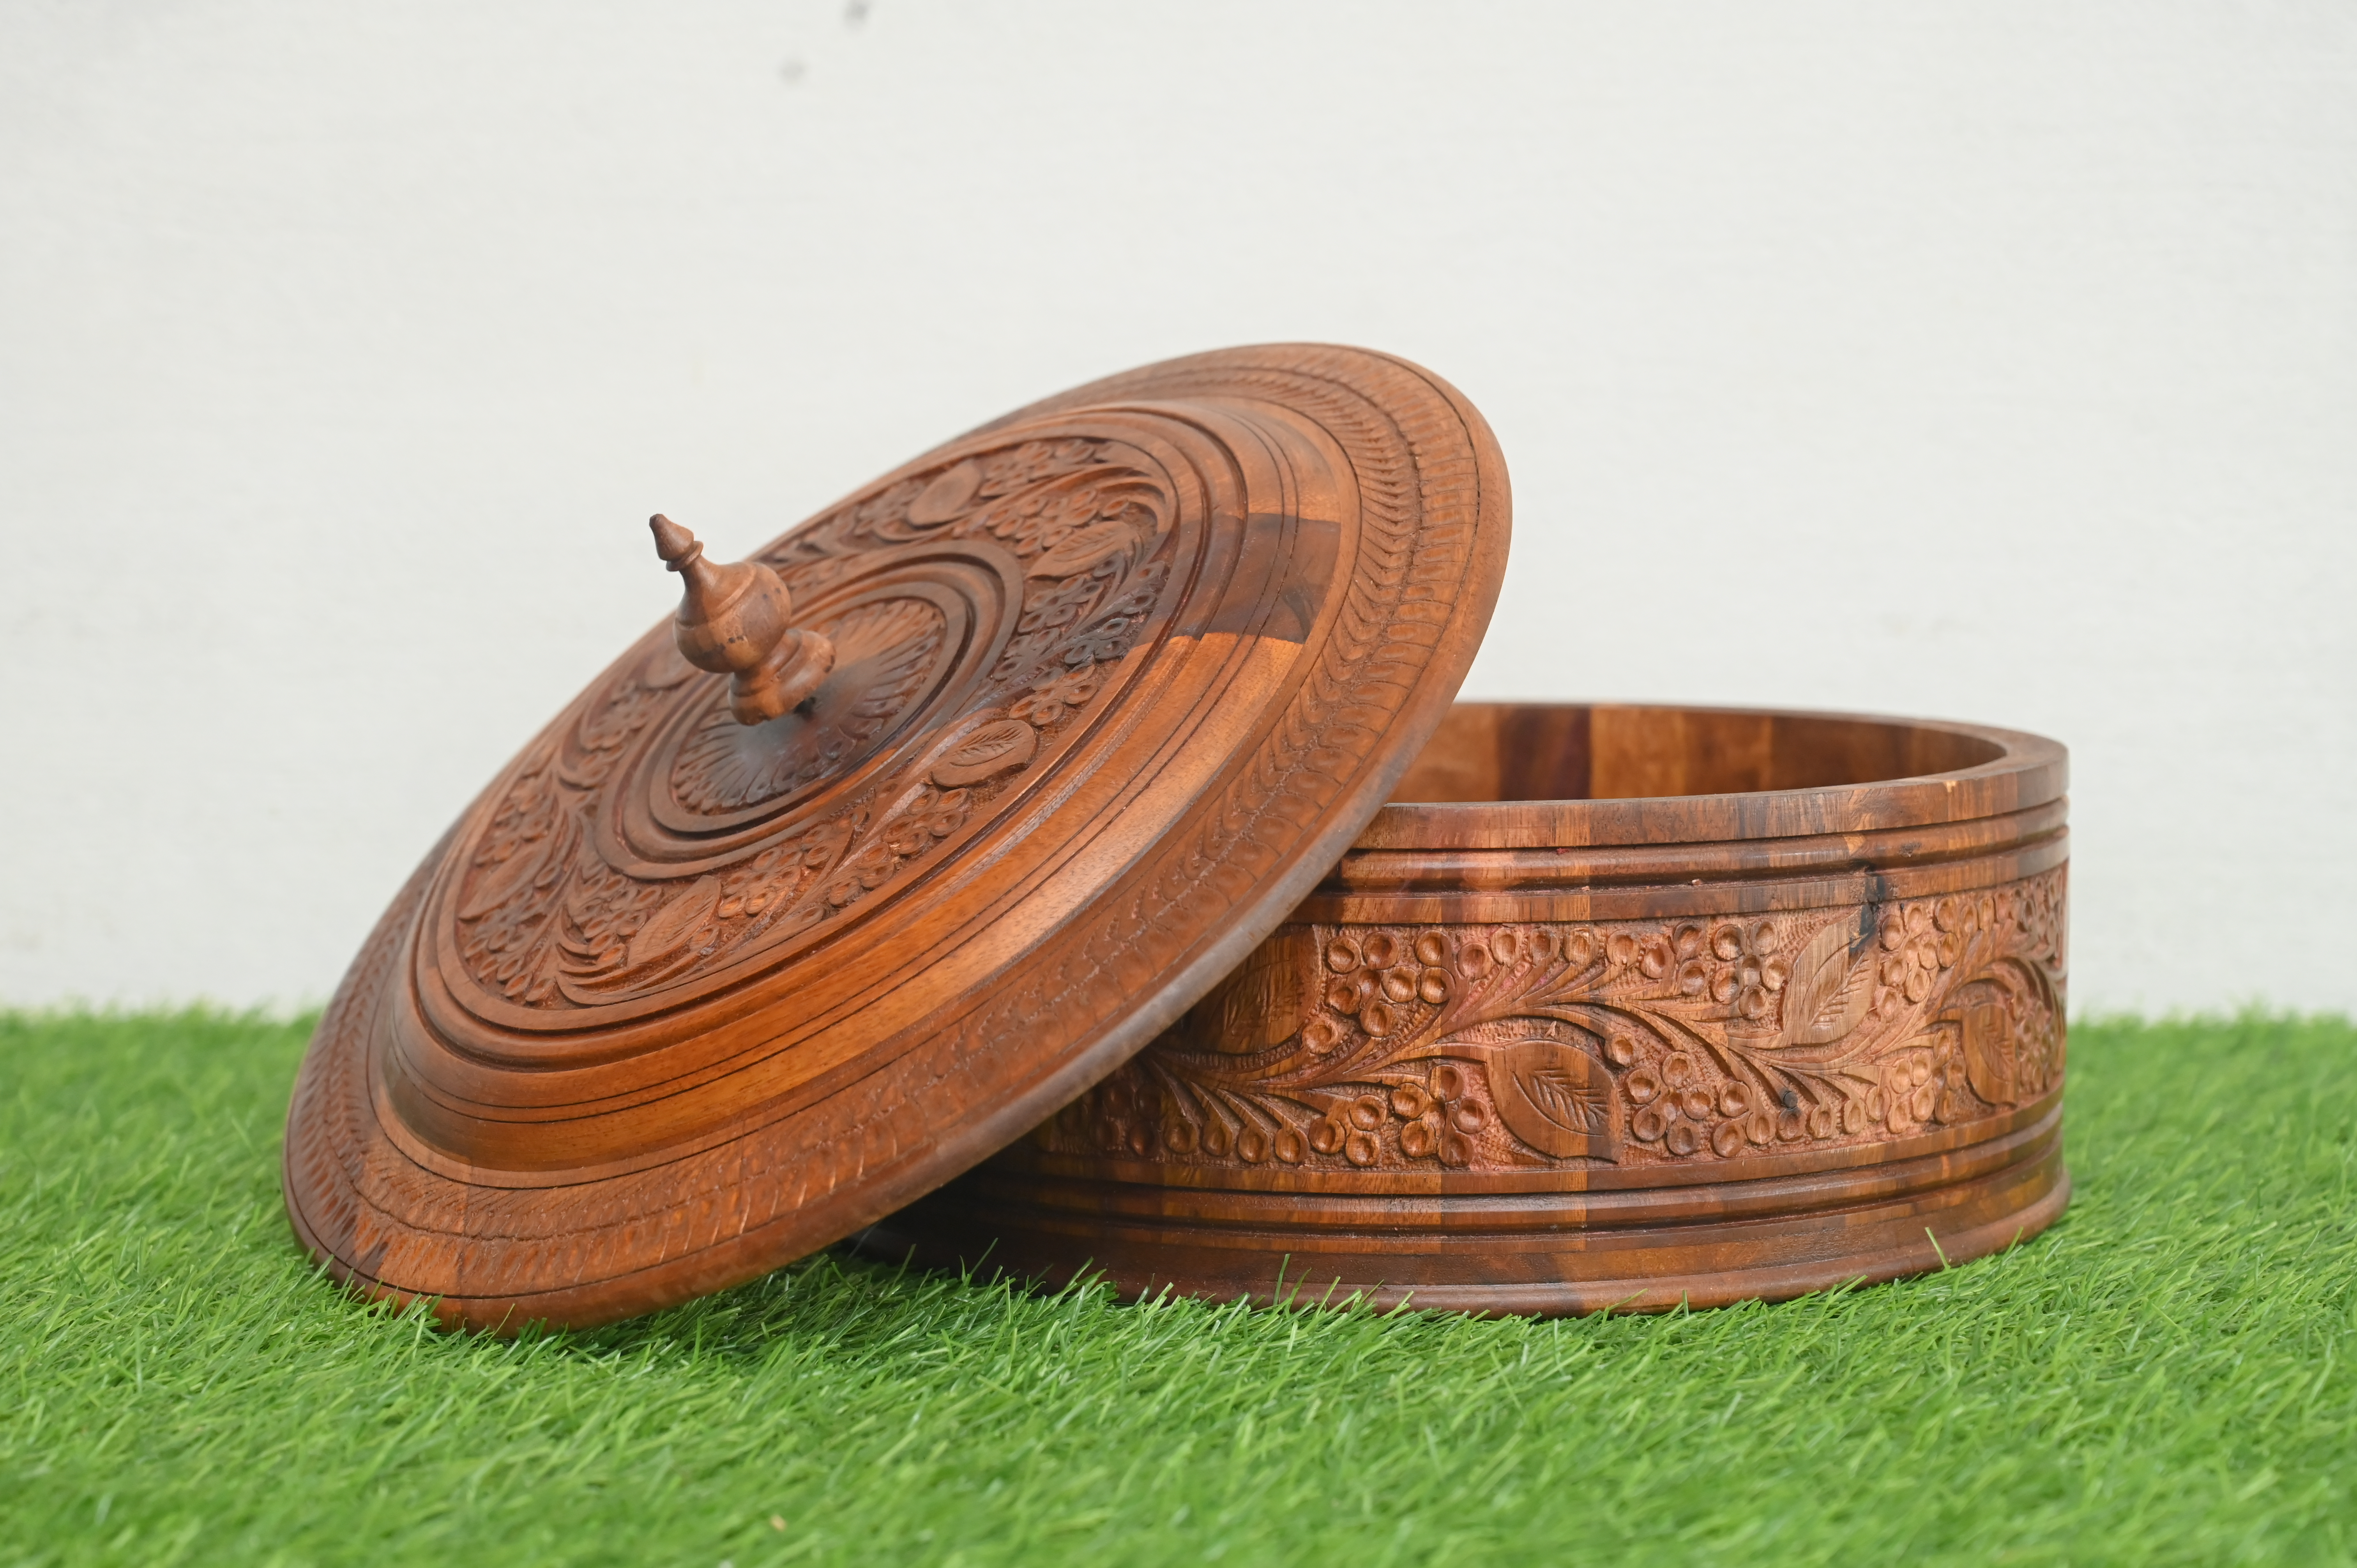
natural, wood, coin, wood stain, natural material, trunk, grass, hardwood, circle, automotive wheel system, tree, metal, varnish, fashion accessory, currency, carving, lumber, pottery, still life photography, earthenware, plywood, cash, jewellery, copper, dishware, art